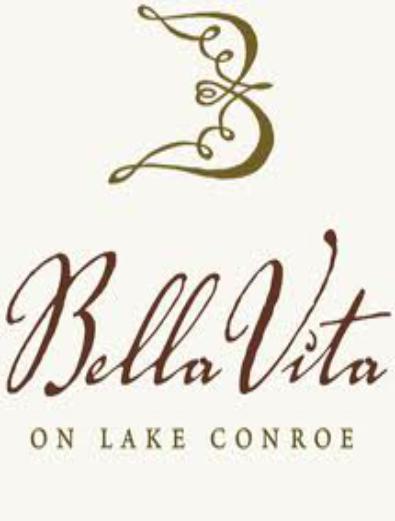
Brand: Bella Vita
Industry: Clothes